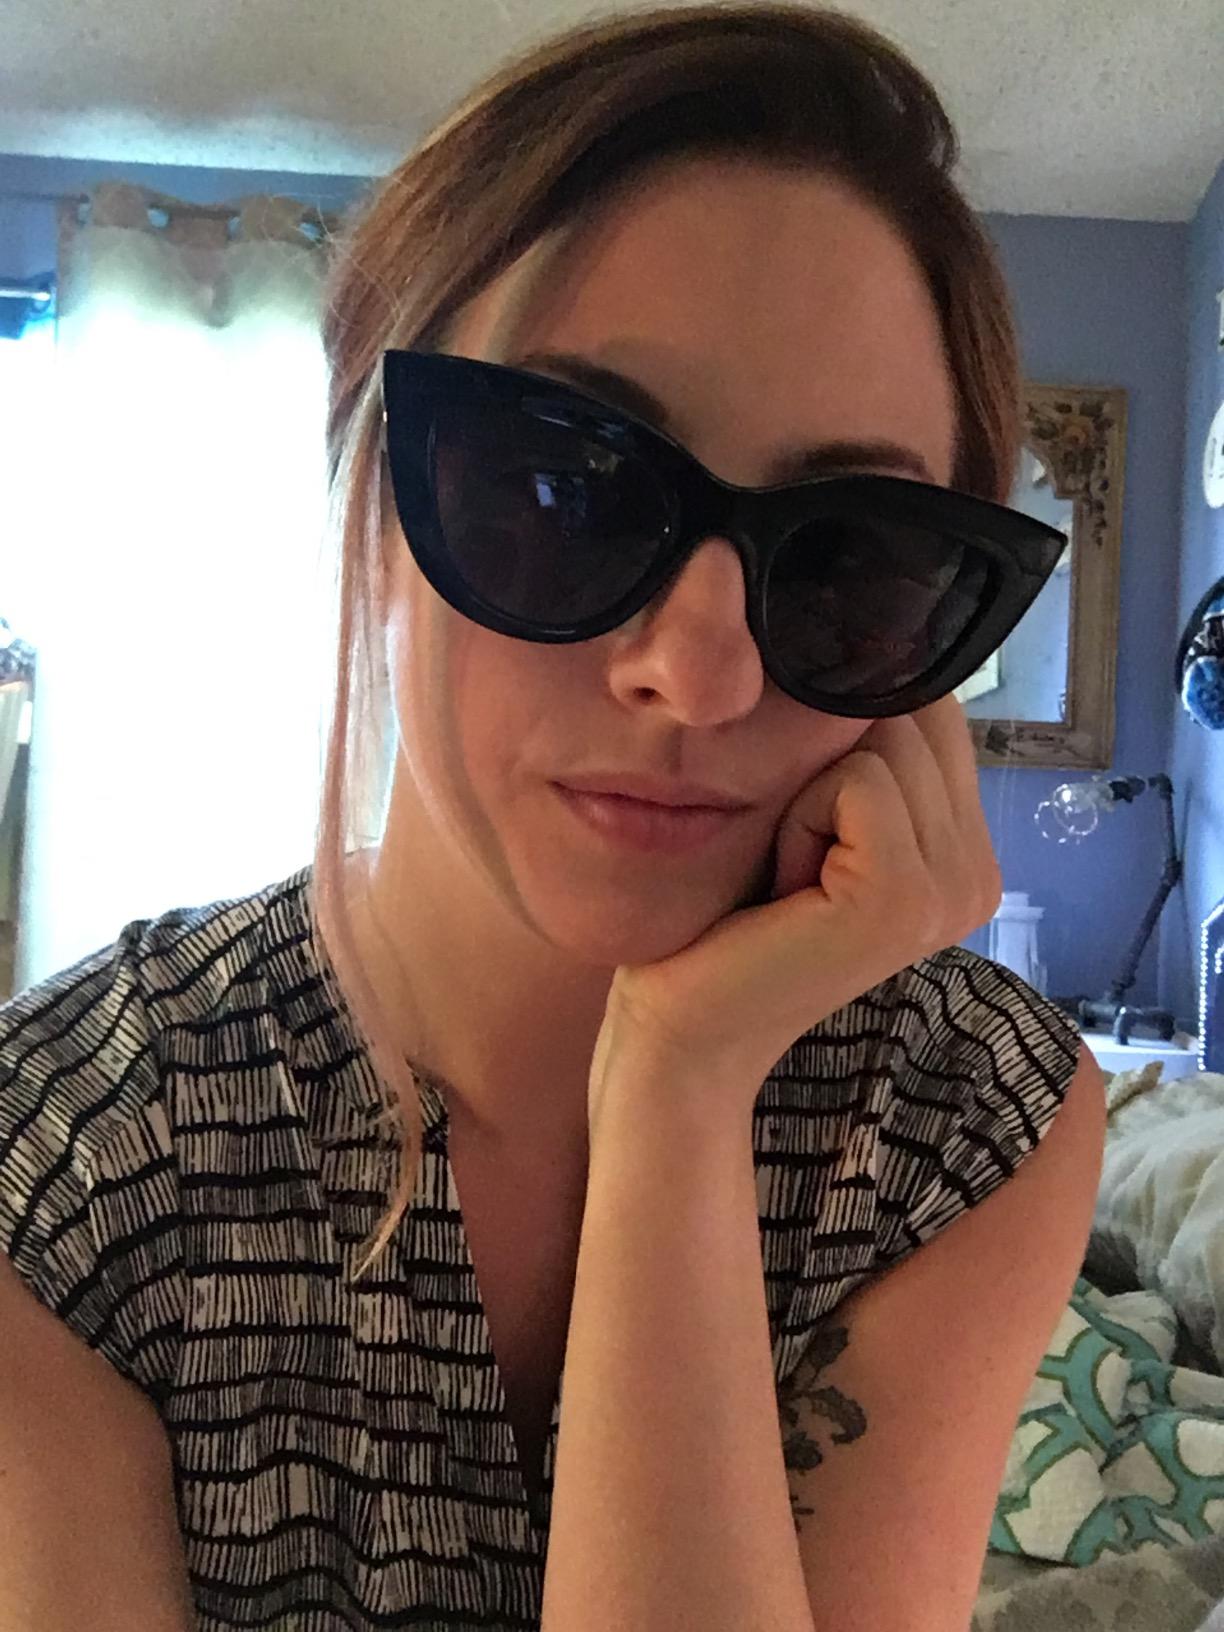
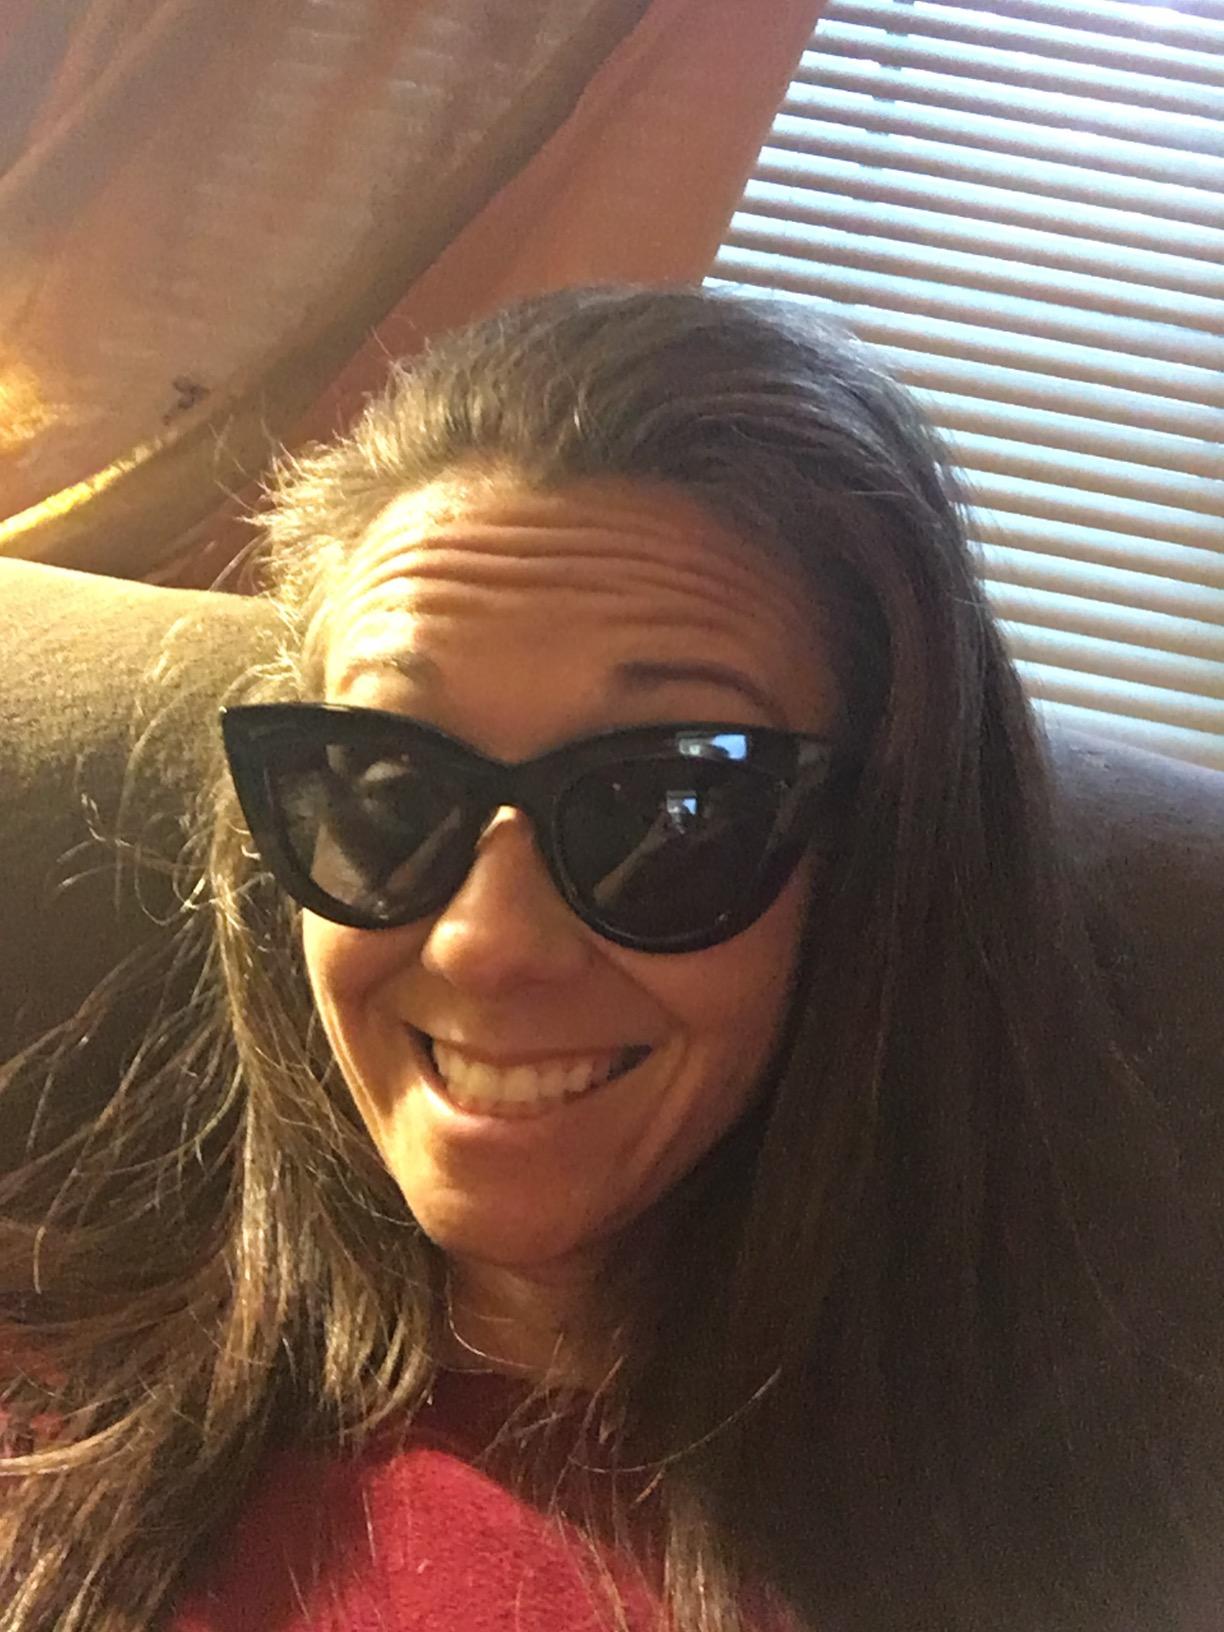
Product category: accessories_sunglasses
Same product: yes